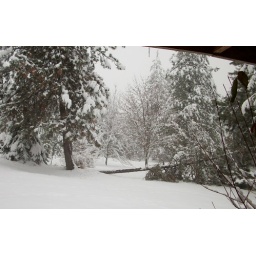
Loss tree in flower garden 12-1-10